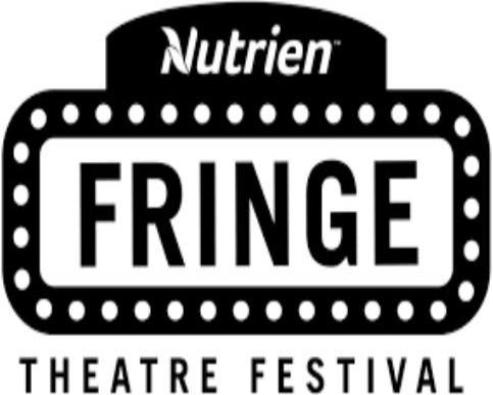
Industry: Food